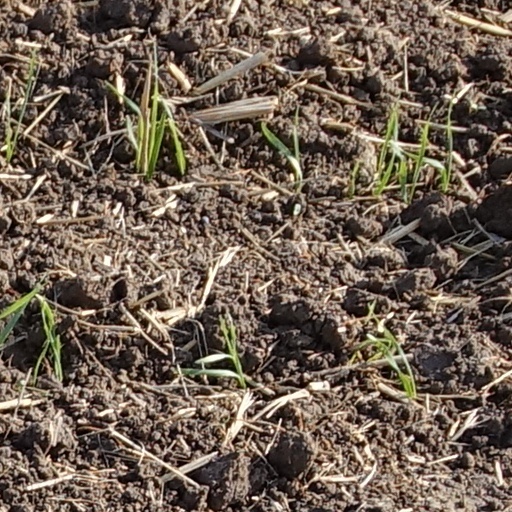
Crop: wheat